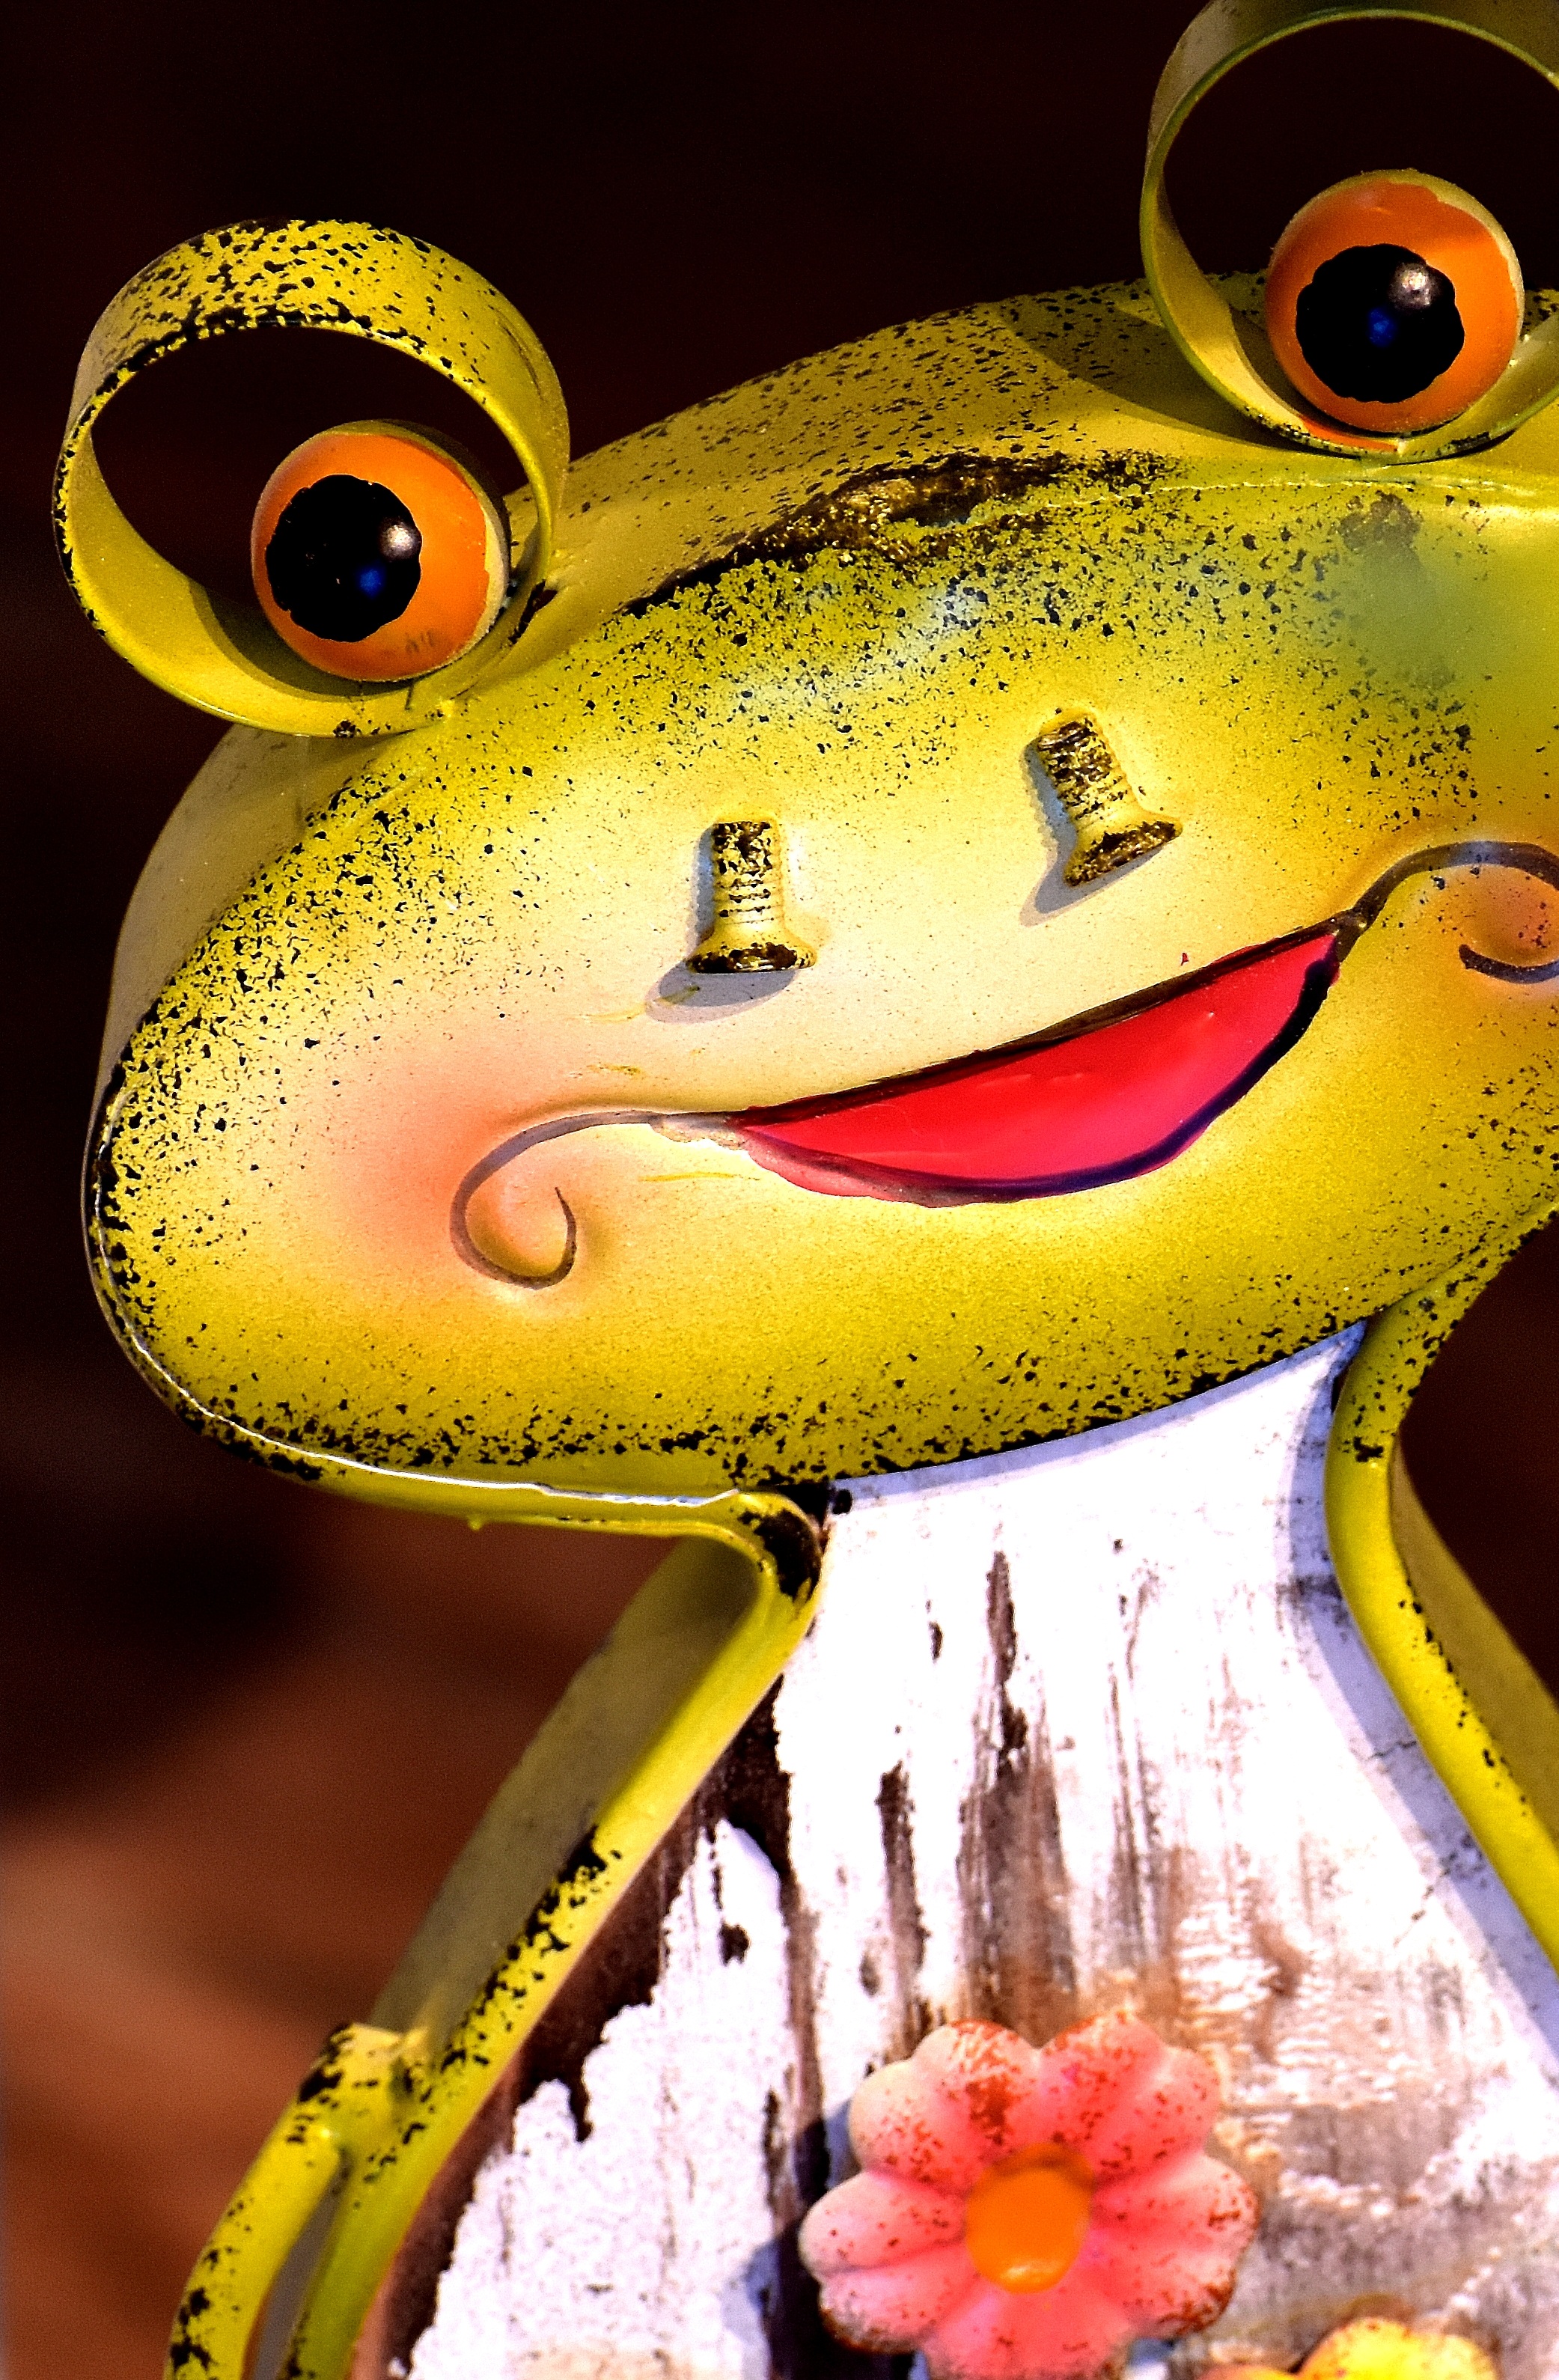
decoration, metal, frog, amphibian, yellow, garden, fauna, close up, fun, figure, illustration, vertebrate, funny, macro photography